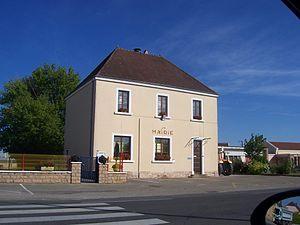
Mairie de Rancy
Rancy est une commune française située dans le département de Saône-et-Loire en région Bourgogne-Franche-Comté.